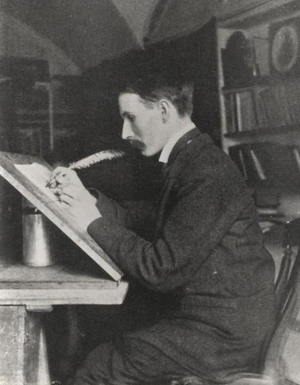
Edward Johnston, né le 11 février 1872 à San José, mort le 26 novembre 1944 à Ditchling, est un calligraphe et créateur de caractères britannique d'origine uruguayenne.